Liesberg

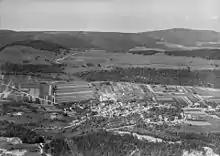
Aerial photo of Liesberg in 1953

, there were 474 people who were single and never married in the municipality. There were 557 married individuals, 76 widows or widowers and 42 individuals who are divorced.